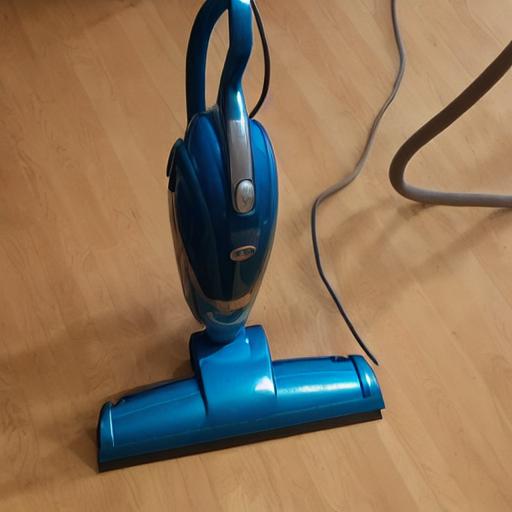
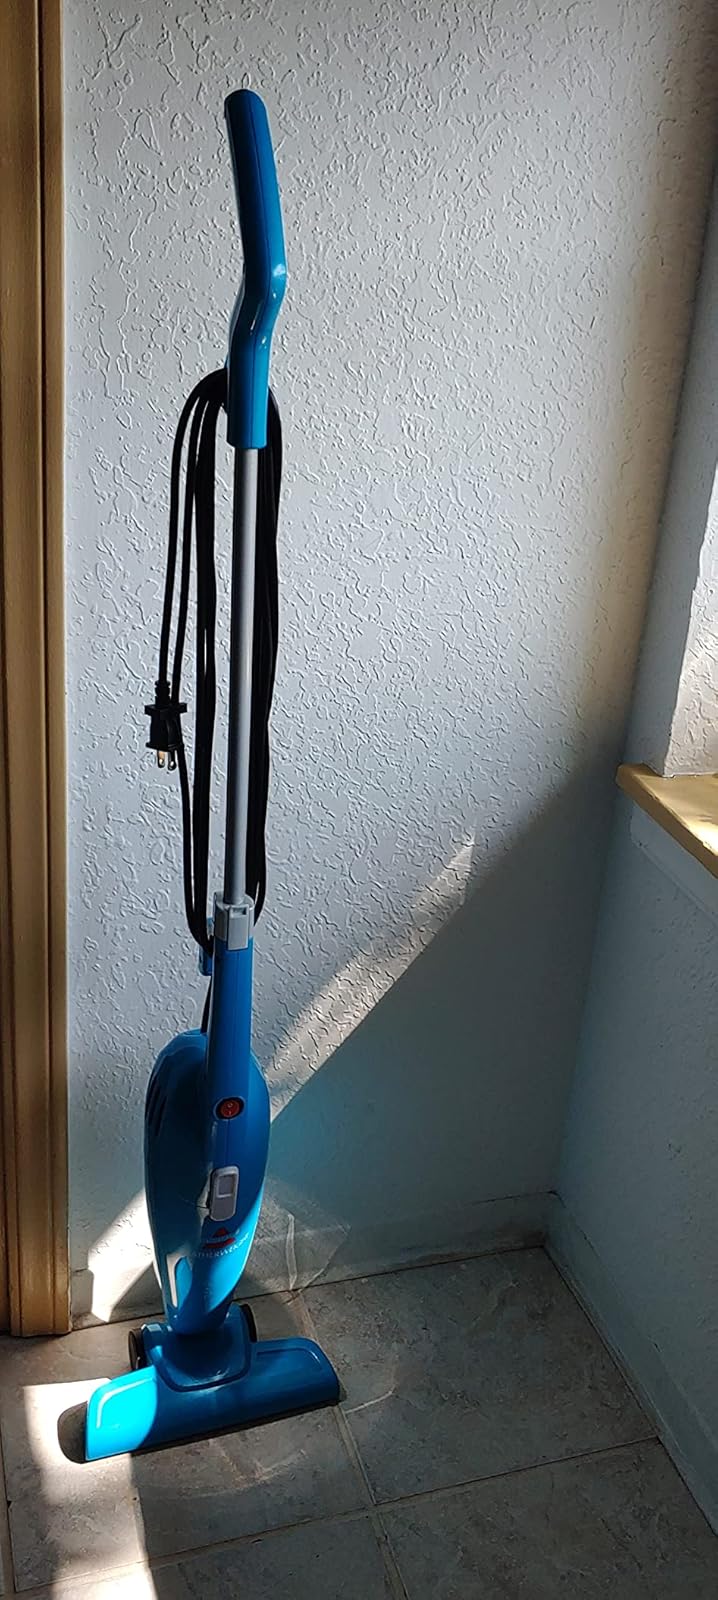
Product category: items_vacuum
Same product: no